Santa Fe, New Mexico

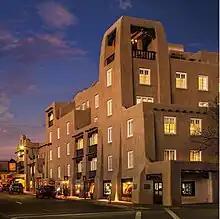
La Fonda on the Plaza, a historic Pueblo Revival hotel built in 1922

In 1912, New Mexico was admitted as the 47th U.S. state, with Santa Fe as its capital. At this time, with an approximate population of 5,000 people, the city's civic leaders designed and enacted a sophisticated city plan that incorporated elements of the contemporary City Beautiful movement, city planning, and historic preservation. The latter was particularly influenced by similar movements in Germany. The plan anticipated limited future growth, considered the scarcity of water, and recognized the future prospects of suburban development on the outskirts. The planners foresaw that its development must be in harmony with the city's character.